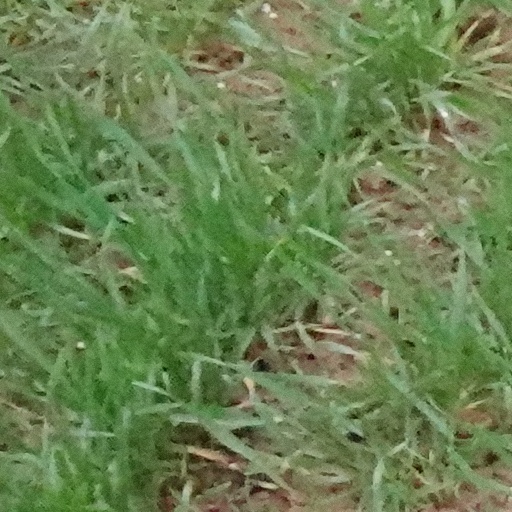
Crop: wheat